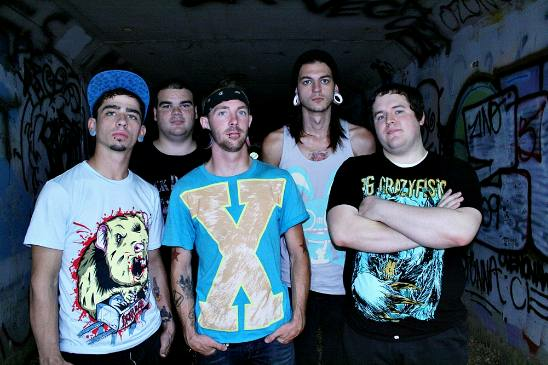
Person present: Yes